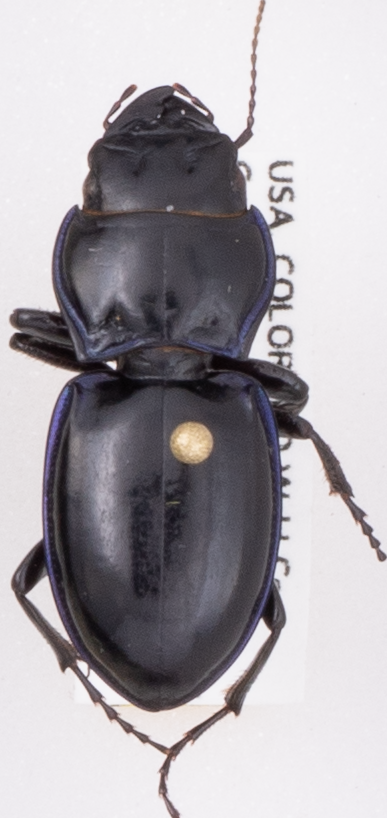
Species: Pasimachus elongatus
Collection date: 2020-07-22
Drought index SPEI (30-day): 0.058
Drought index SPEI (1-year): -0.728
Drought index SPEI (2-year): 0.198